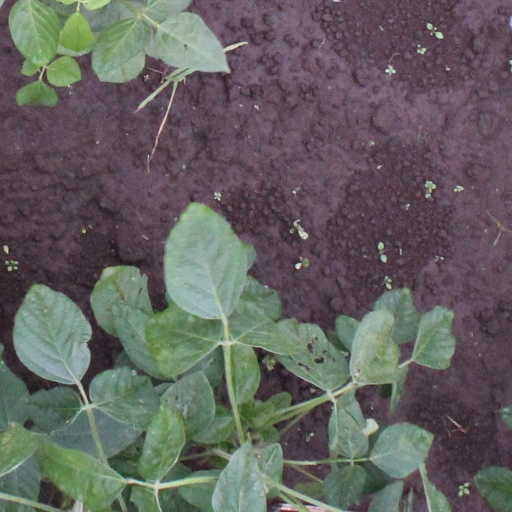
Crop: soybean